List of awards and nominations received by Bradley Whitford

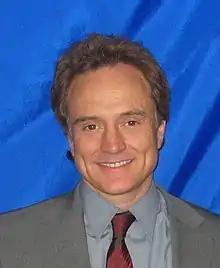
Bradley Whitford

Bradley Whitford is an American actor and producer. He is known for his portrayal of White House Deputy Chief of Staff Josh Lyman in the NBC television political drama "The West Wing" (1999–2006), Danny Tripp in "Studio 60 on the Sunset Strip" (2006-2007), Marcy in "Transparent" (2014-2019), and "The Handmaid's Tale" (2018–present).